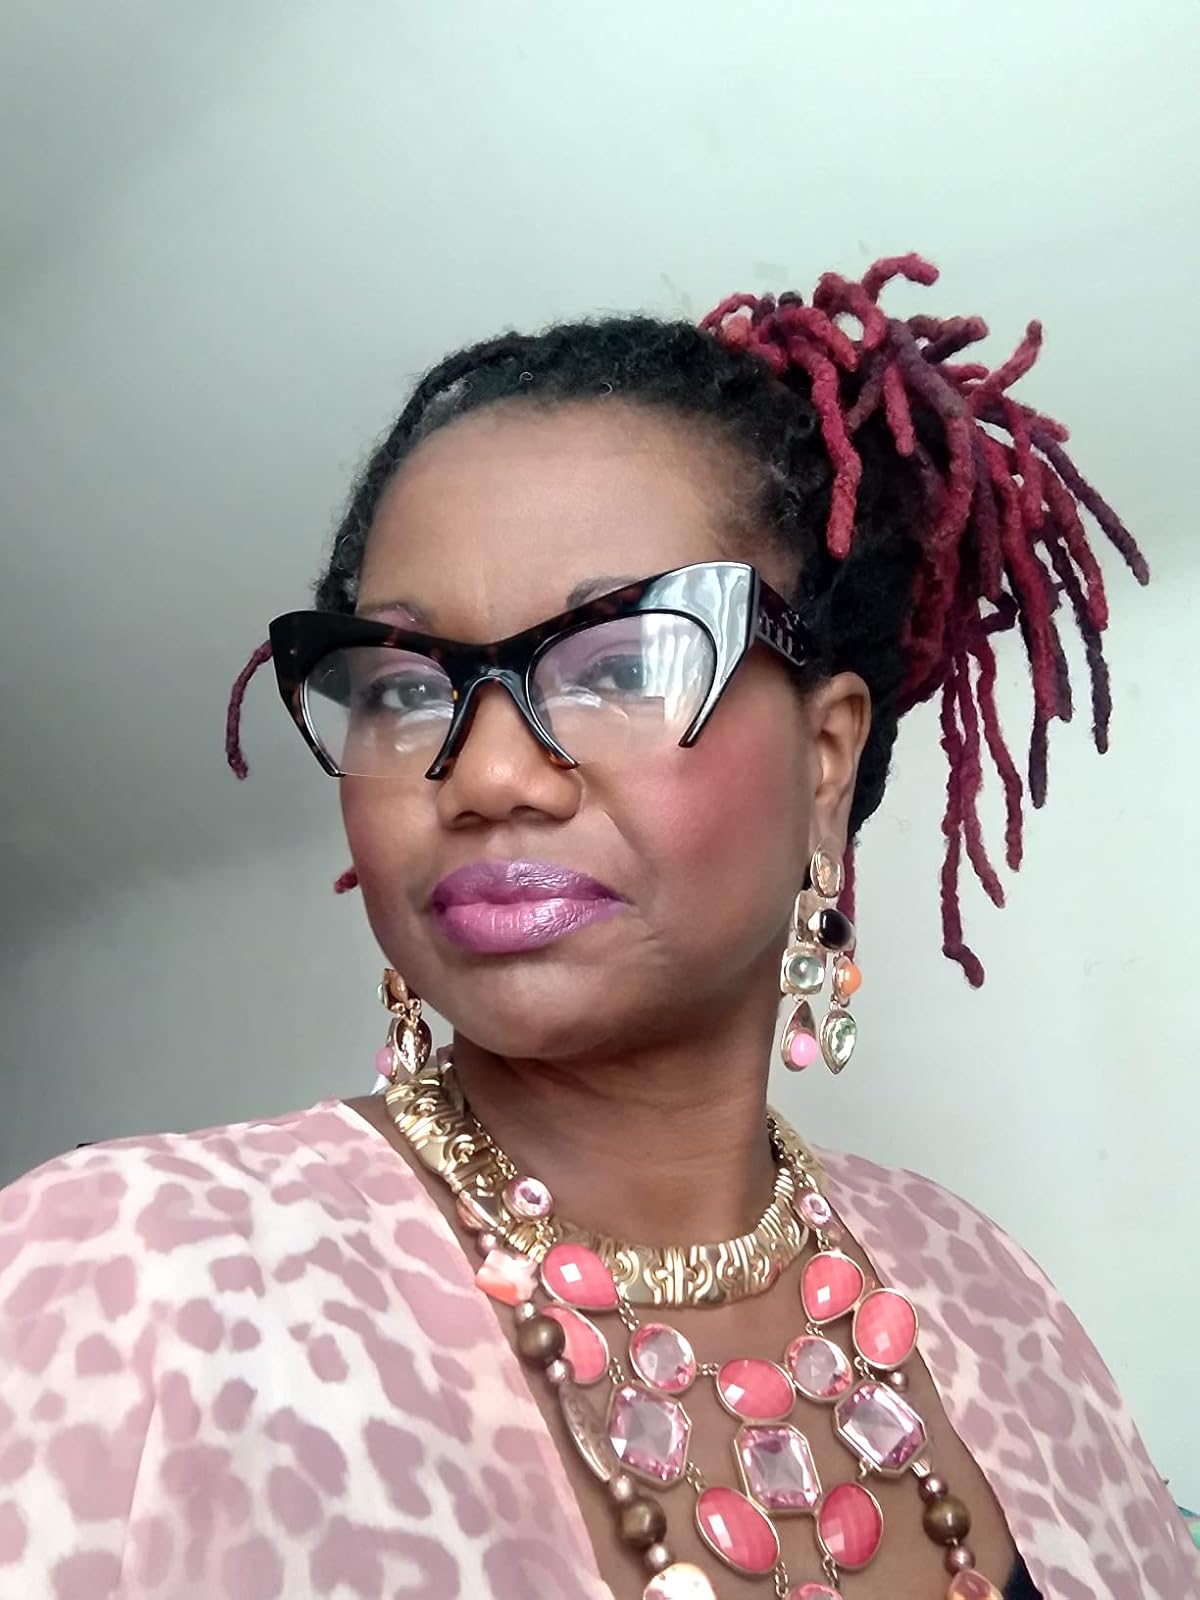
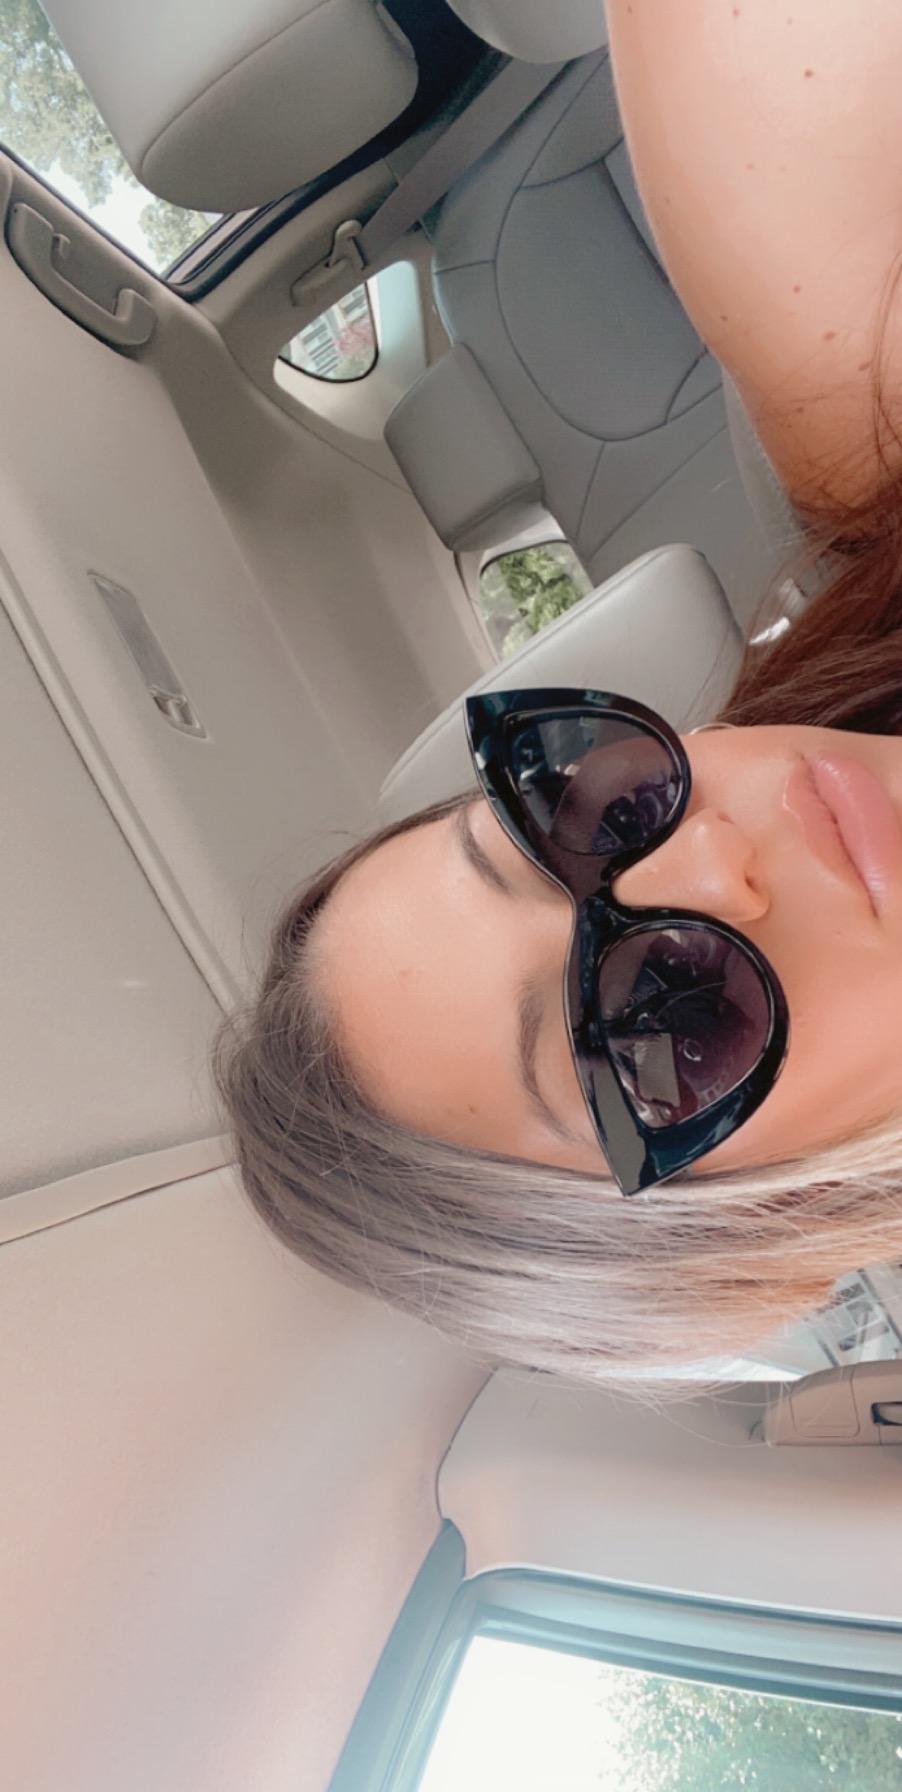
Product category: accessories_sunglasses
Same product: no